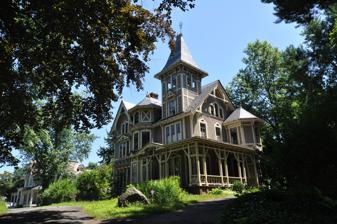
Building: Dr. Mary B. Moody House
Country: United States of America
Year built: 1875
Historic house in Connecticut, United States United States historic place Dr. Mary B. Moody House U.S. National Register of Historic Places Show map of Connecticut Show map of the United States Location 154 E. Grand Ave., New Haven, Connecticut Coordinates 41°18′24″N 72°52′54″W / 41.306778°N 72.881734°W / 41.306778; -72.881734 Area 2.4 acres (0.97 ha) Built 1875 ( 1875 ) Architectural style Carpenter Gothic NRHP reference No. 100000930 Added to NRHP May 1, 2017 The Dr. Mary B. Moody House , also known as Chetstone , is a historic house at 154 East Grand Avenue in New Haven, Connecticut .  Built in 1875, it is one of the city's finest examples of residential Carpenter Gothic architecture, and was home to Dr. Mary Blair Moody , one of the first female physicians to practice in the city.  The house was listed on the National Register of Historic Places in 2017. Description and history The Dr. Mary B. Moody House is located in New Haven's eastern Fair Haven Heights neighborhood, on the north side of East Grand Avenue near the top of the eponymous high ground.  The house is set on less than one acre of land, fringed at the street by a low stone retaining wall with posts at the entrances.  The house is a visually rich wood-frame structure, with the irregular massing typical of the Queen Anne period.  Dominant features of the 2 + 1 ⁄ 2 -story structure are a three-story tower with a flared pyramidal roof, and a porch that extends across most of the front and one side.  Gables are adorned with Stick style elements, and some windows have shallow pointed tops. Mary Blair Moody and her husband on the porch of the house. The house was built in 1875, and was the home of Lucius and Dr. Mary Blair Moody from the 1880s until the early 20th century.  Lucius Moody was an insurance executive, and Mary Moody was the first female to attend the University of Buffalo (now SUNY Buffalo ) Medical School, graduating in 1876.  Contrary to typical Victorian expectations, she then engaged in a career as a physician, while also raising a family.  She was one of the first female physicians in New Haven. The house suffered some wind damage in Hurricane Sandy in 2012, and a Federal disaster relief grant of $150,000 was used to fix the roof and gutters. See also National Register of Historic Places listings in New Haven, Connecticut Media related to Dr. Mary B. Moody House at Wikimedia Commons References